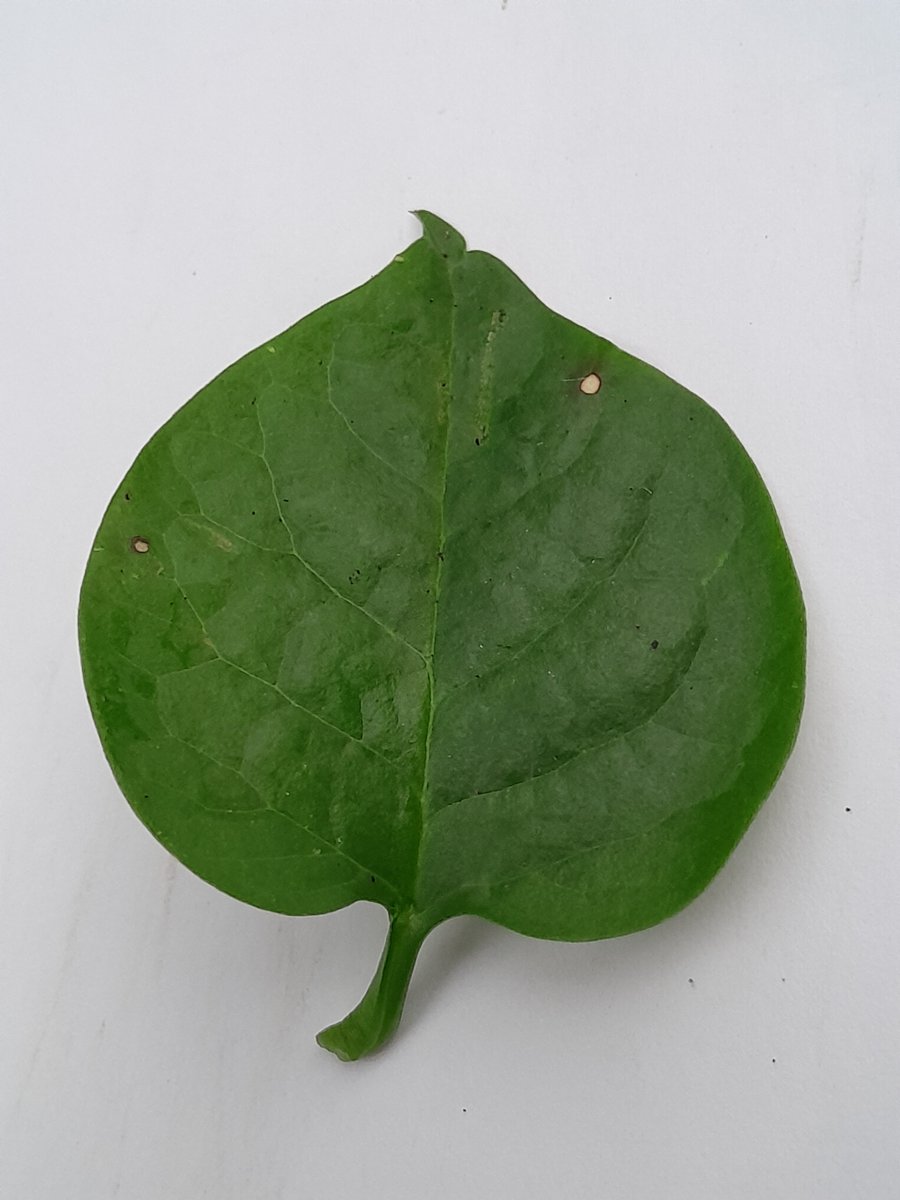
Label: Bacterial-Spot